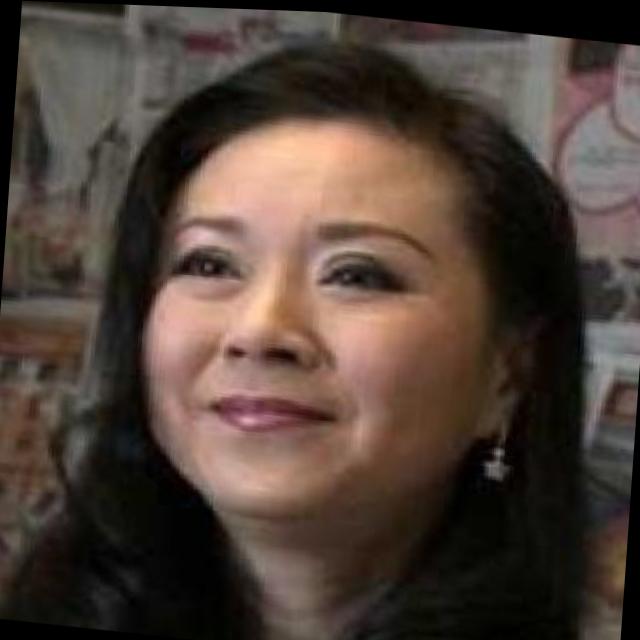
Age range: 21-44